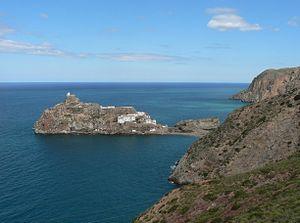
Cet article recense les zones humides d'importance internationale du Maroc concernées par la convention de Ramsar.
Le Phare de Peñón de Vélez de la Gomera est un phare situé au bout de la petite presqu'île de Peñón de Vélez de la Gomera située sur la côte nord-marocaine, à 260 km à l'ouest de Melilla et à 117 km au sud-est de Ceuta. Ce rocher est une possession de l'Espagne depuis 1564, après avoir déjà été occupée entre 1508 et 1522, mais est toujours revendiquée par le royaume du Maroc qui ne reconnaît pas la souveraineté espagnole.